Fanfare for the Common Man

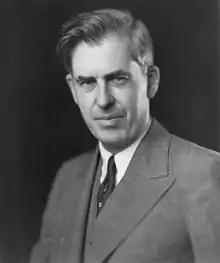
Henry A. Wallace's speech proclaiming the "Century of the Common Man" inspired Copland's fanfare.

Copland, in his autobiography, wrote of the request: "Eugene Goossens, conductor of the Cincinnati Symphony Orchestra, had written to me at the end of August about an idea he wanted to put into action for the 1942–43 concert season. During World War I he had asked British composers for a fanfare to begin each orchestral concert. It had been so successful that he thought to repeat the procedure in World War II with American composers". A total of 10 fanfares were written at Goossens' behest, but Copland's is the only one which remains in the standard repertoire.